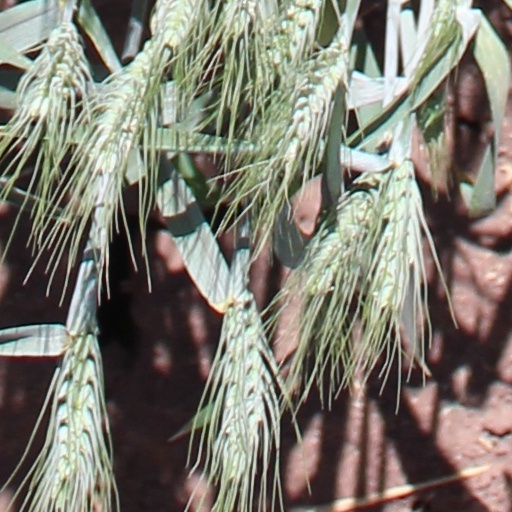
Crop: wheat